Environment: real
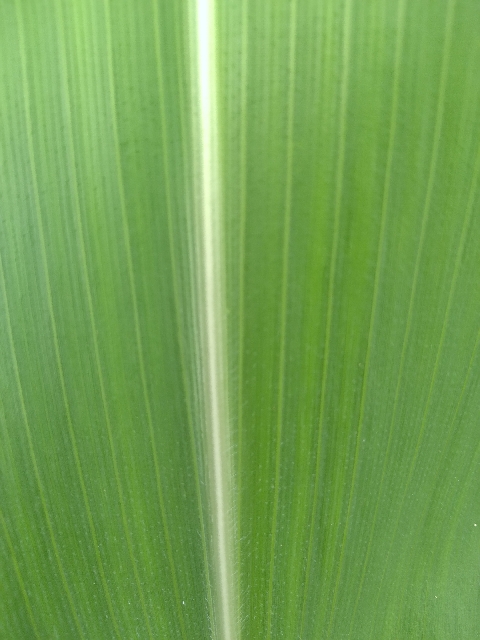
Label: healthy